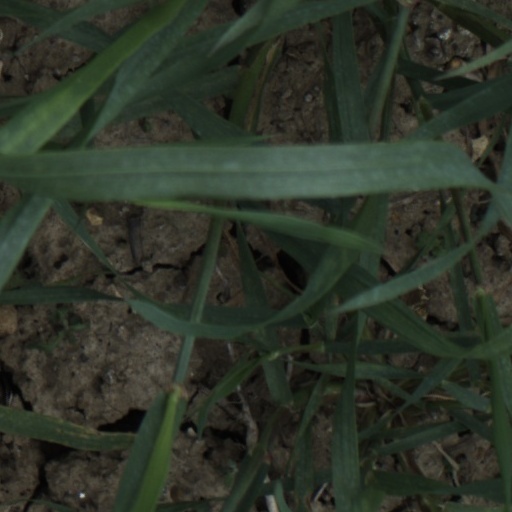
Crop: wheat